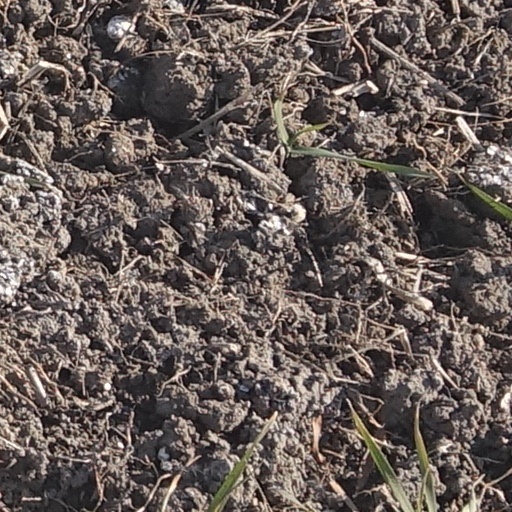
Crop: wheat